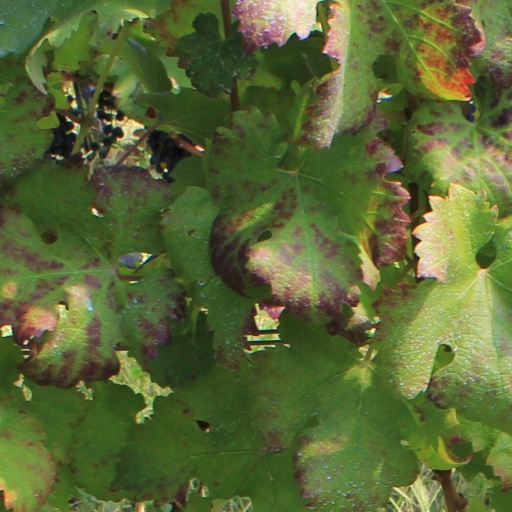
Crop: grape